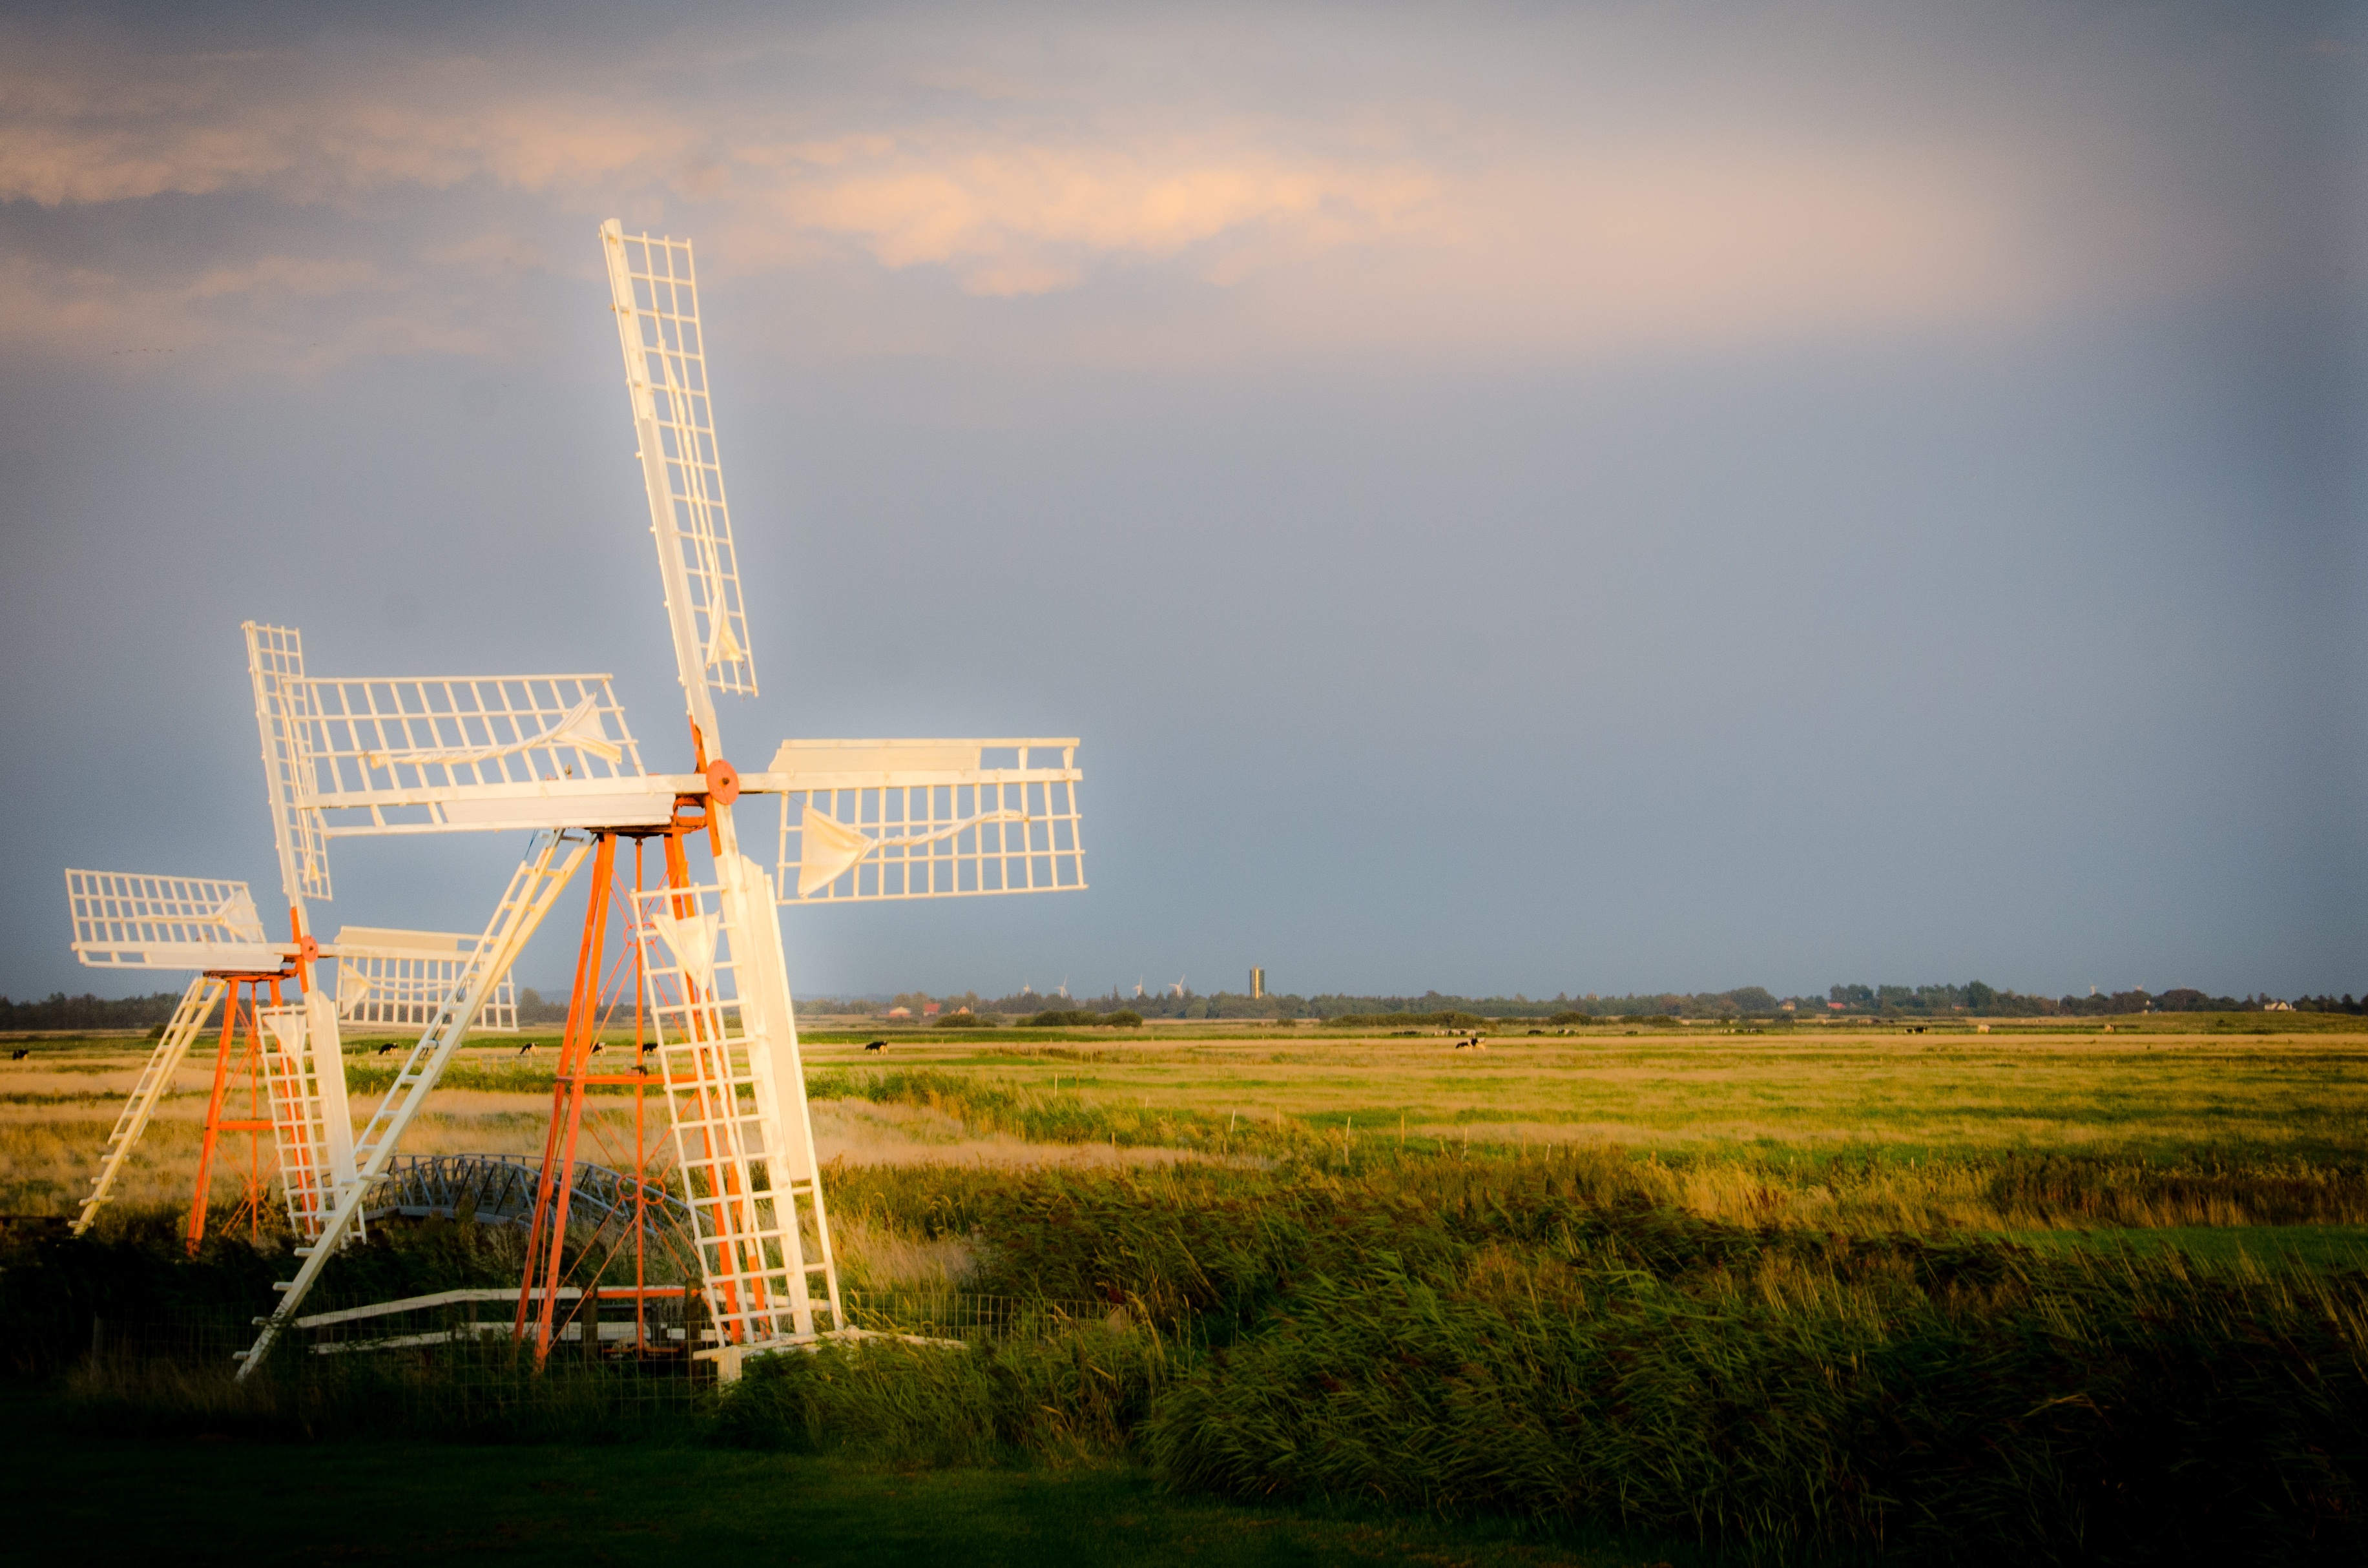
horizon, light, cloud, sky, sunset, field, prairie, sunlight, morning, windmill, wind, dusk, evening, reflection, tower, wind turbine, energy, dream, evening sun, rural area, southern jutland, dyke pumps